Red fox

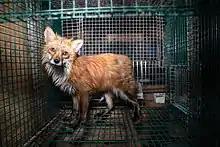
A red fox in a fur farm in Vörå, Finland

Red foxes feature prominently in the folklore and mythology of human cultures with which they are sympatric. In Greek mythology, the Teumessian fox, or Cadmean vixen, was a gigantic fox that was destined never to be caught. The fox was one of the children of Echidna.